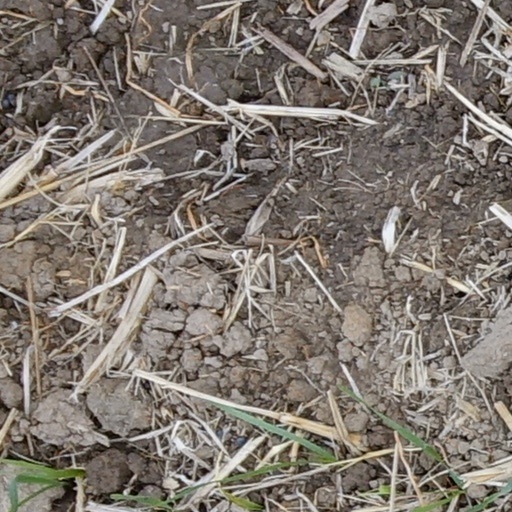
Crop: wheat